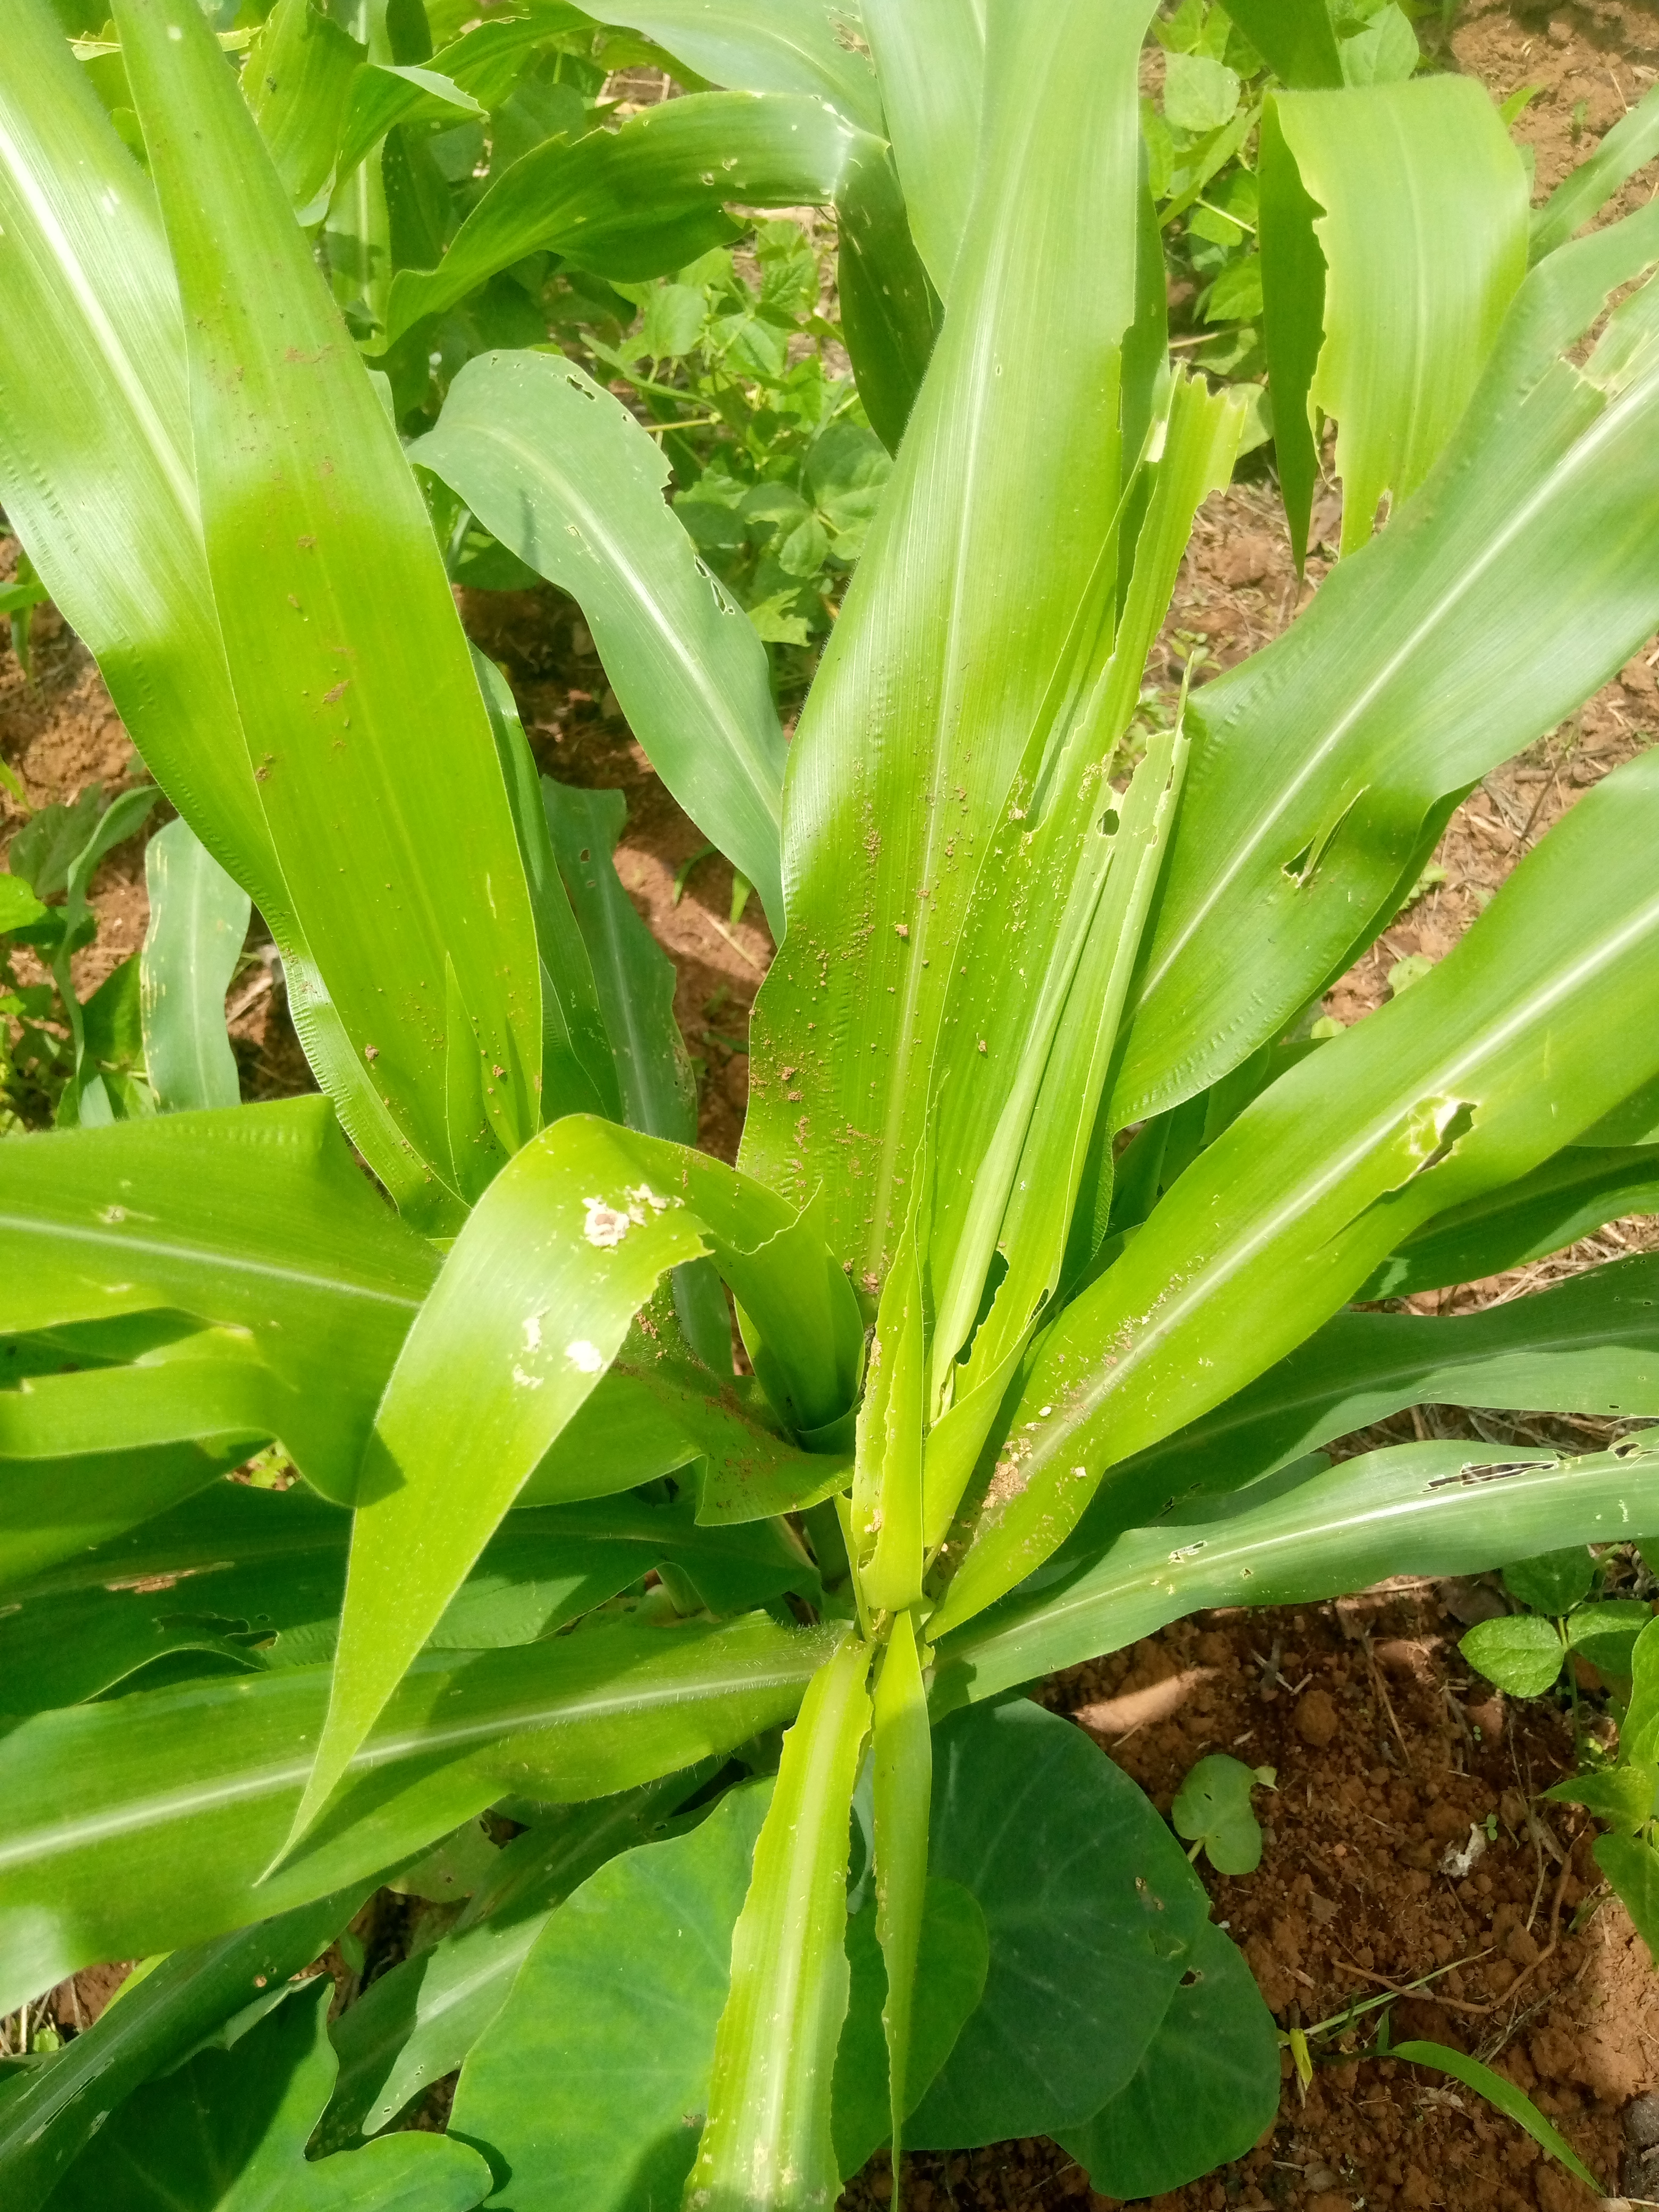
Label: spodoptera_frugiperda